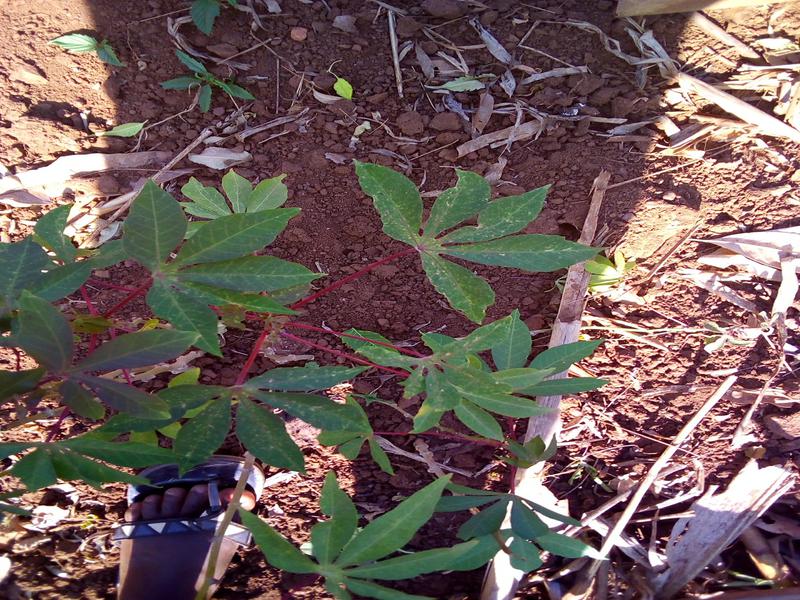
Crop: cassava
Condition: green_mottle